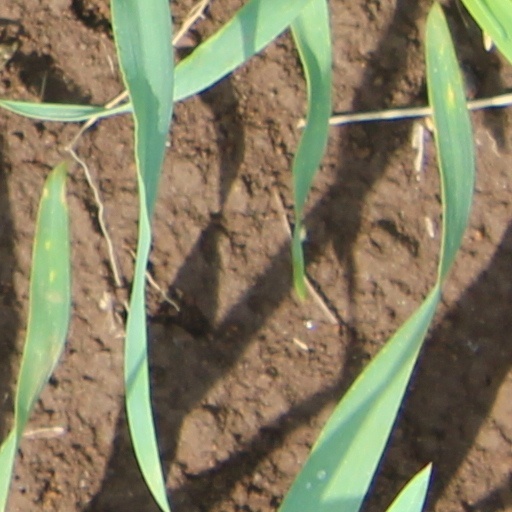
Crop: wheat